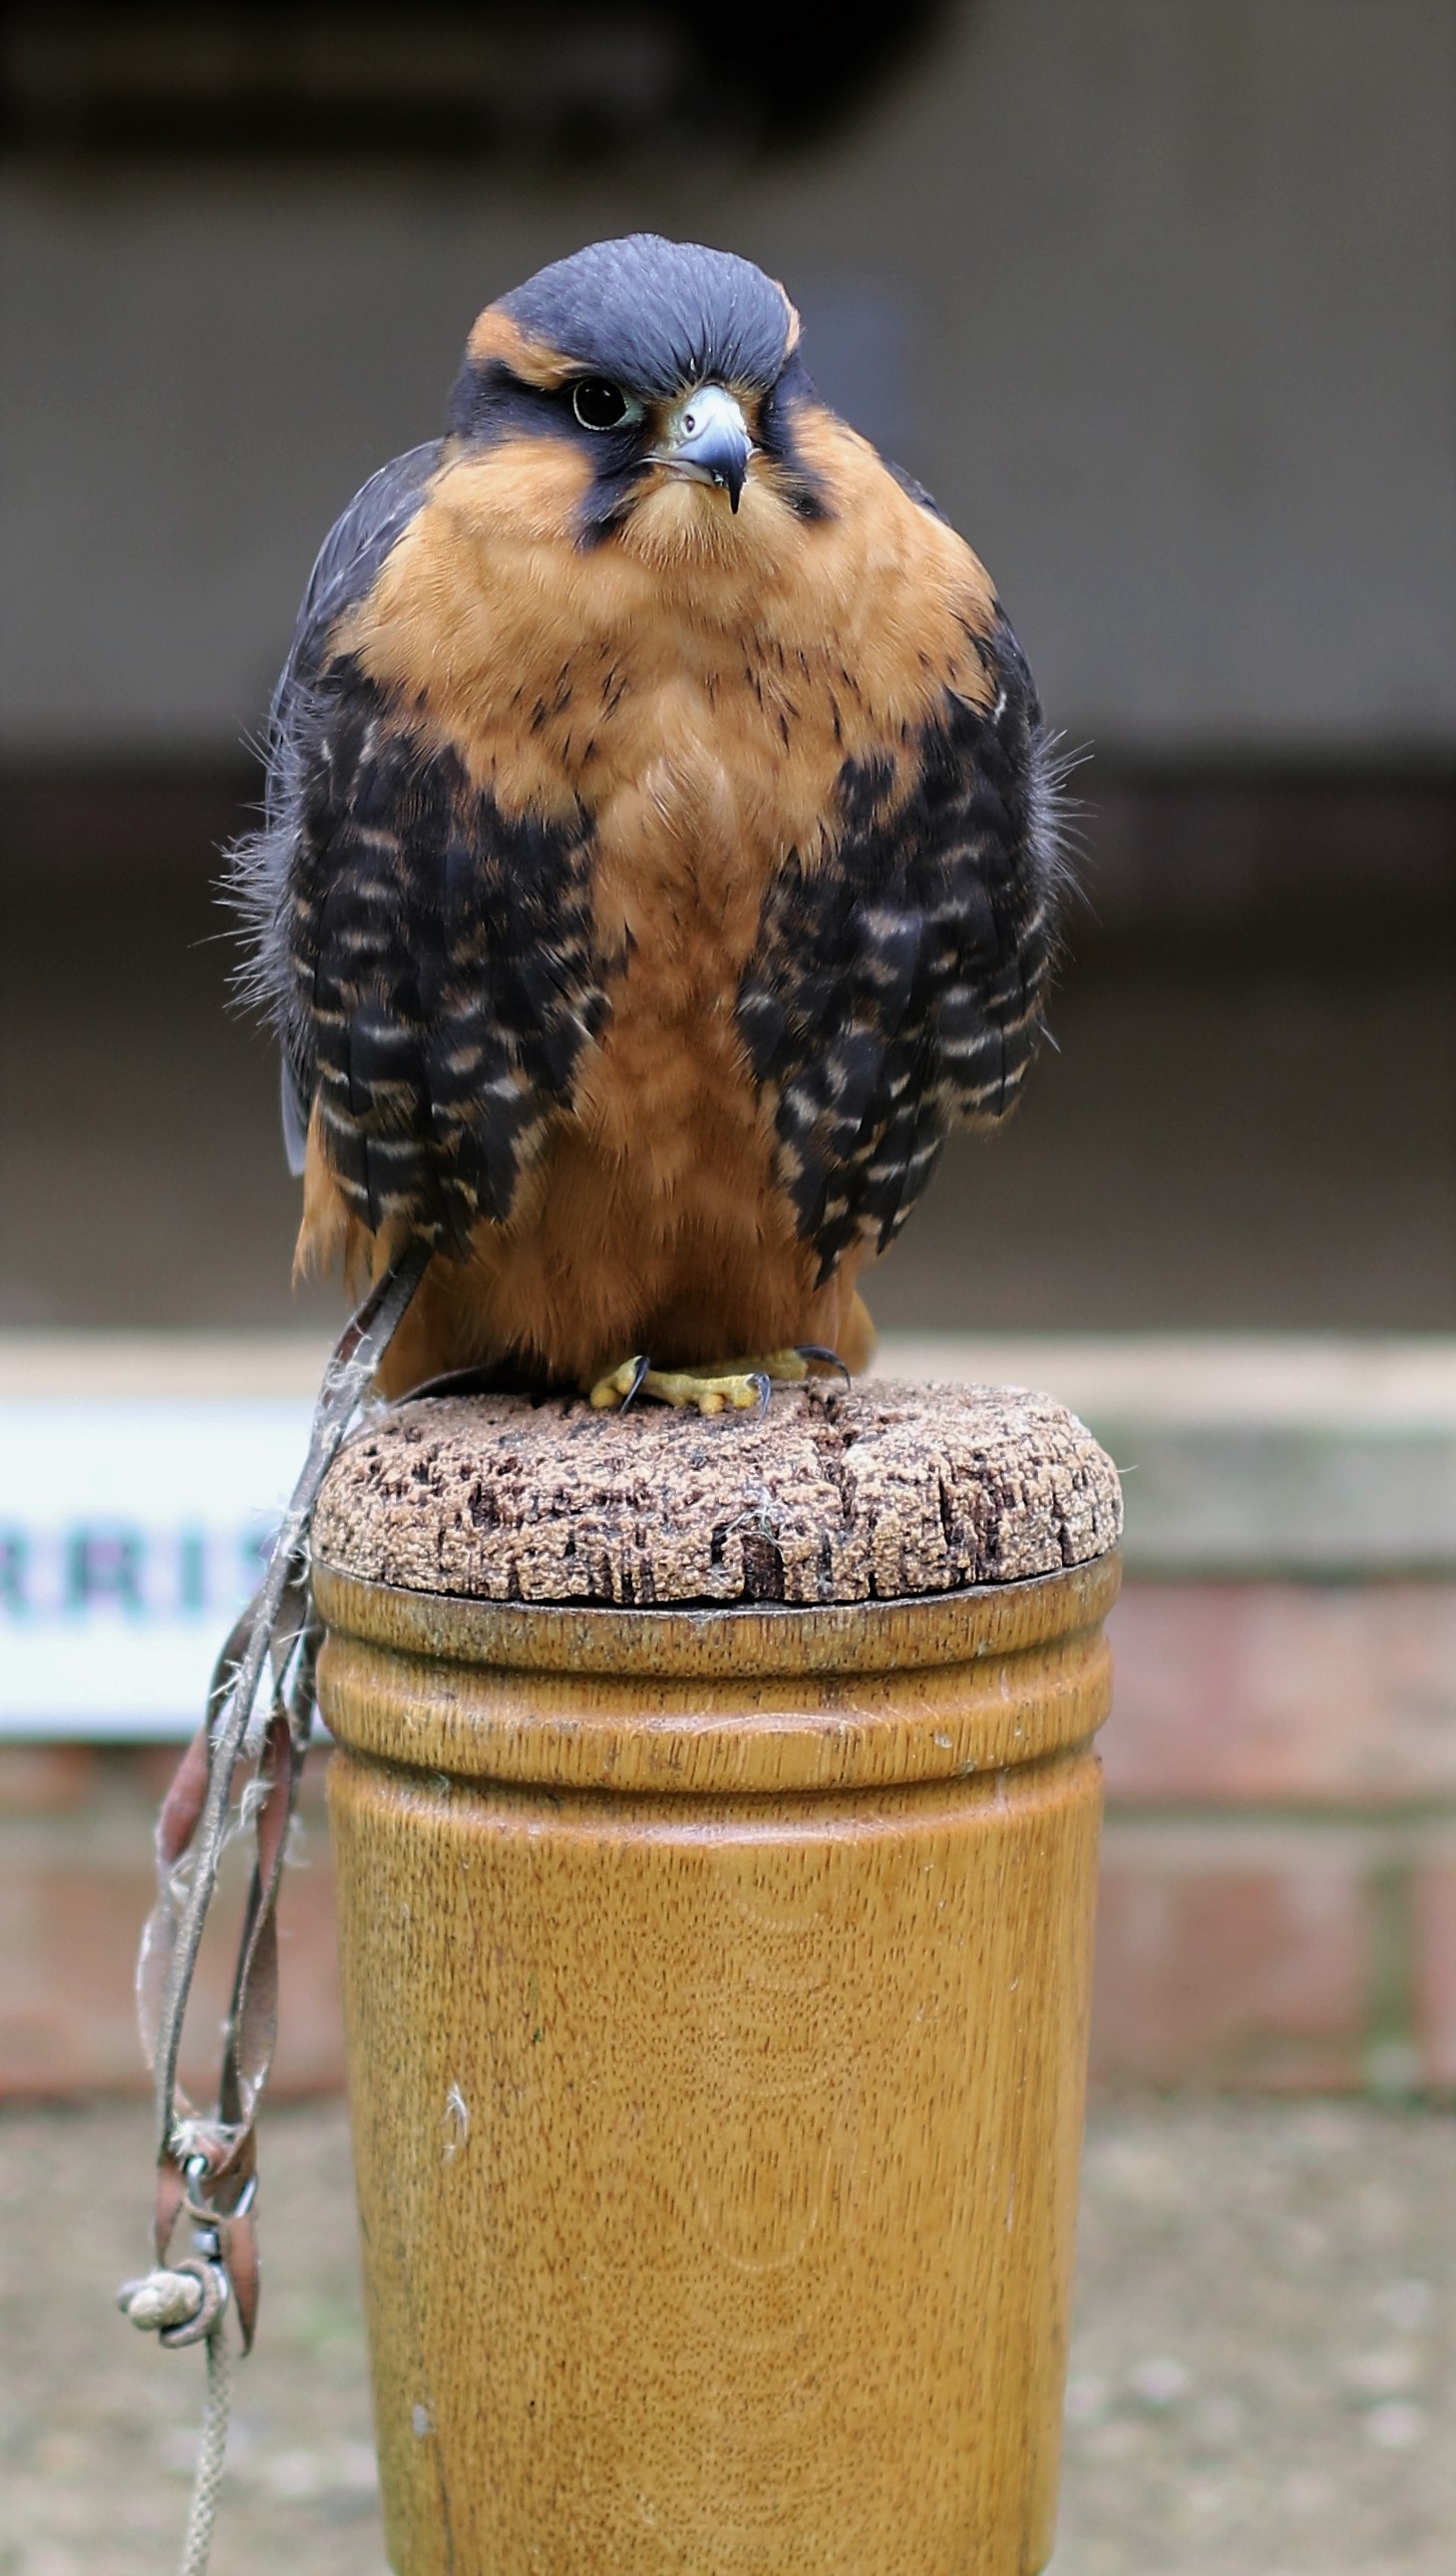
bird, wildlife, wild, beak, eagle, predator, hawk, avian, fauna, raptor, bird of prey, vertebrate, hunting, hunter, falcon, prey, aplomado falcon, aplomado, perching bird